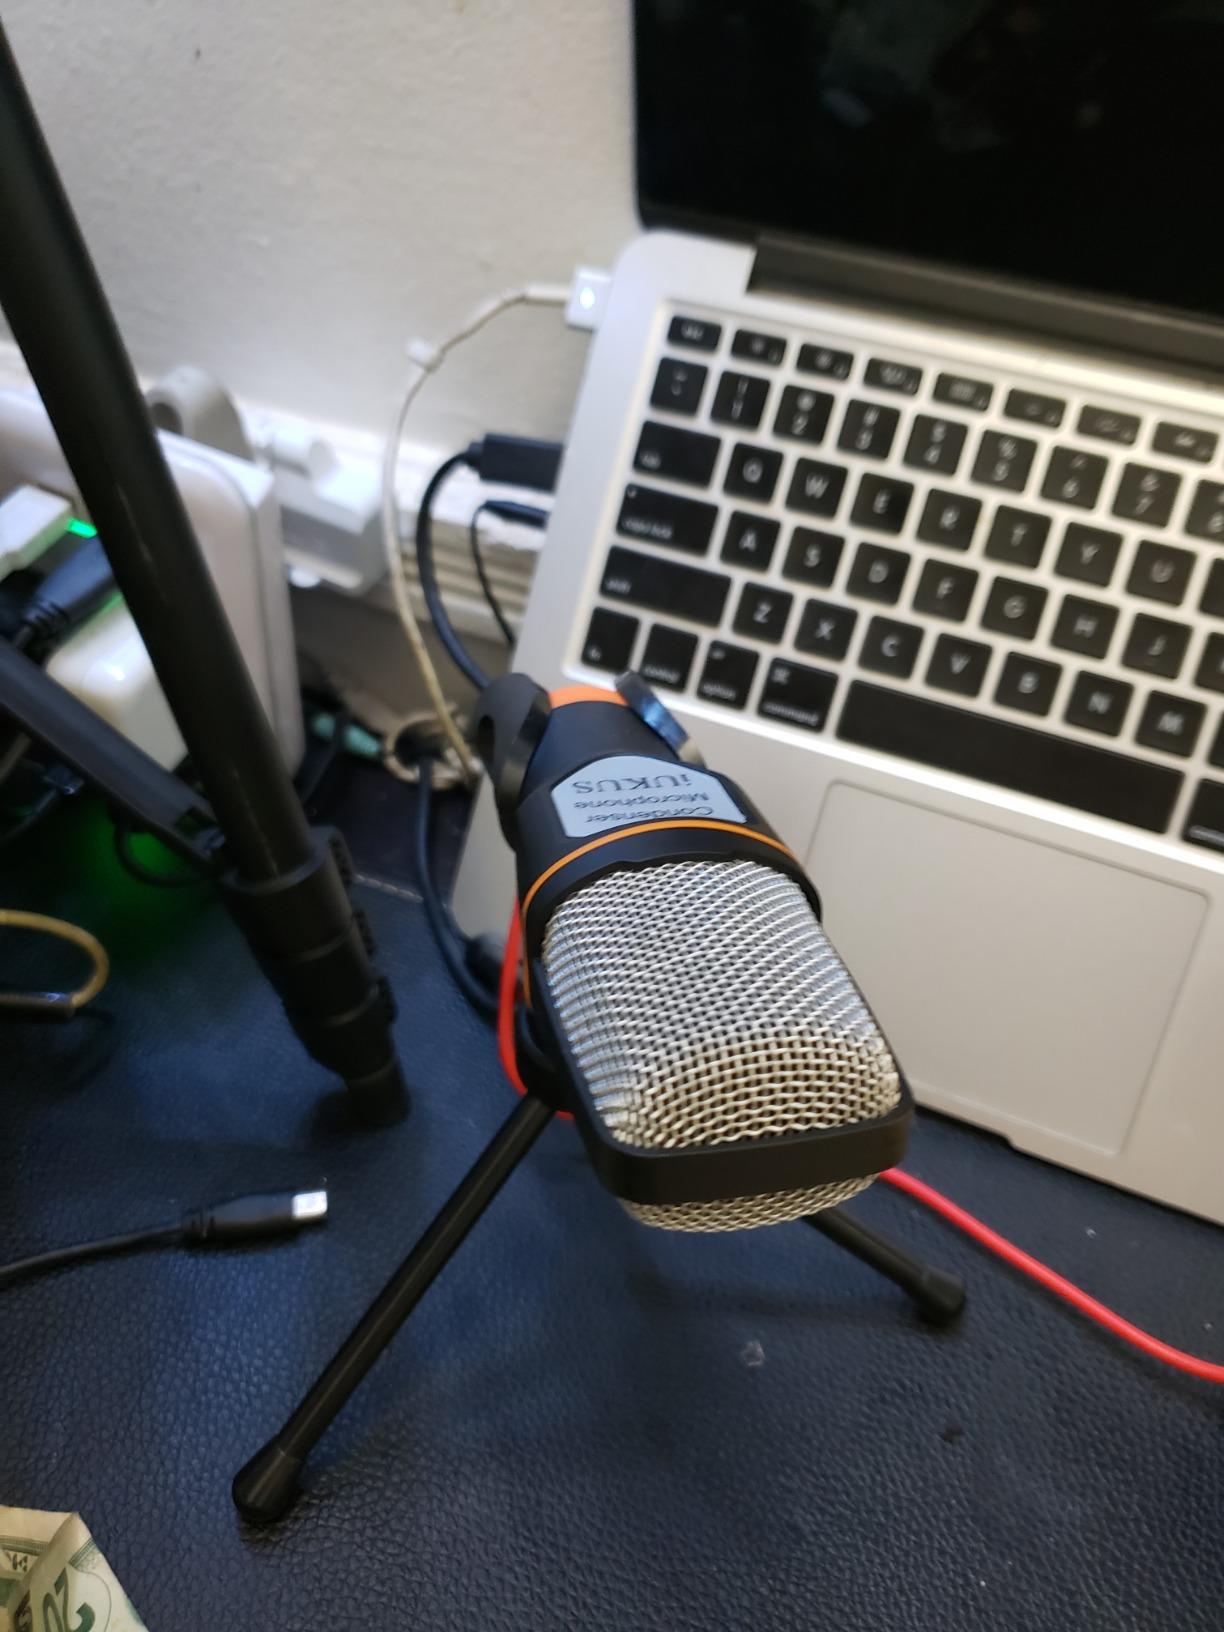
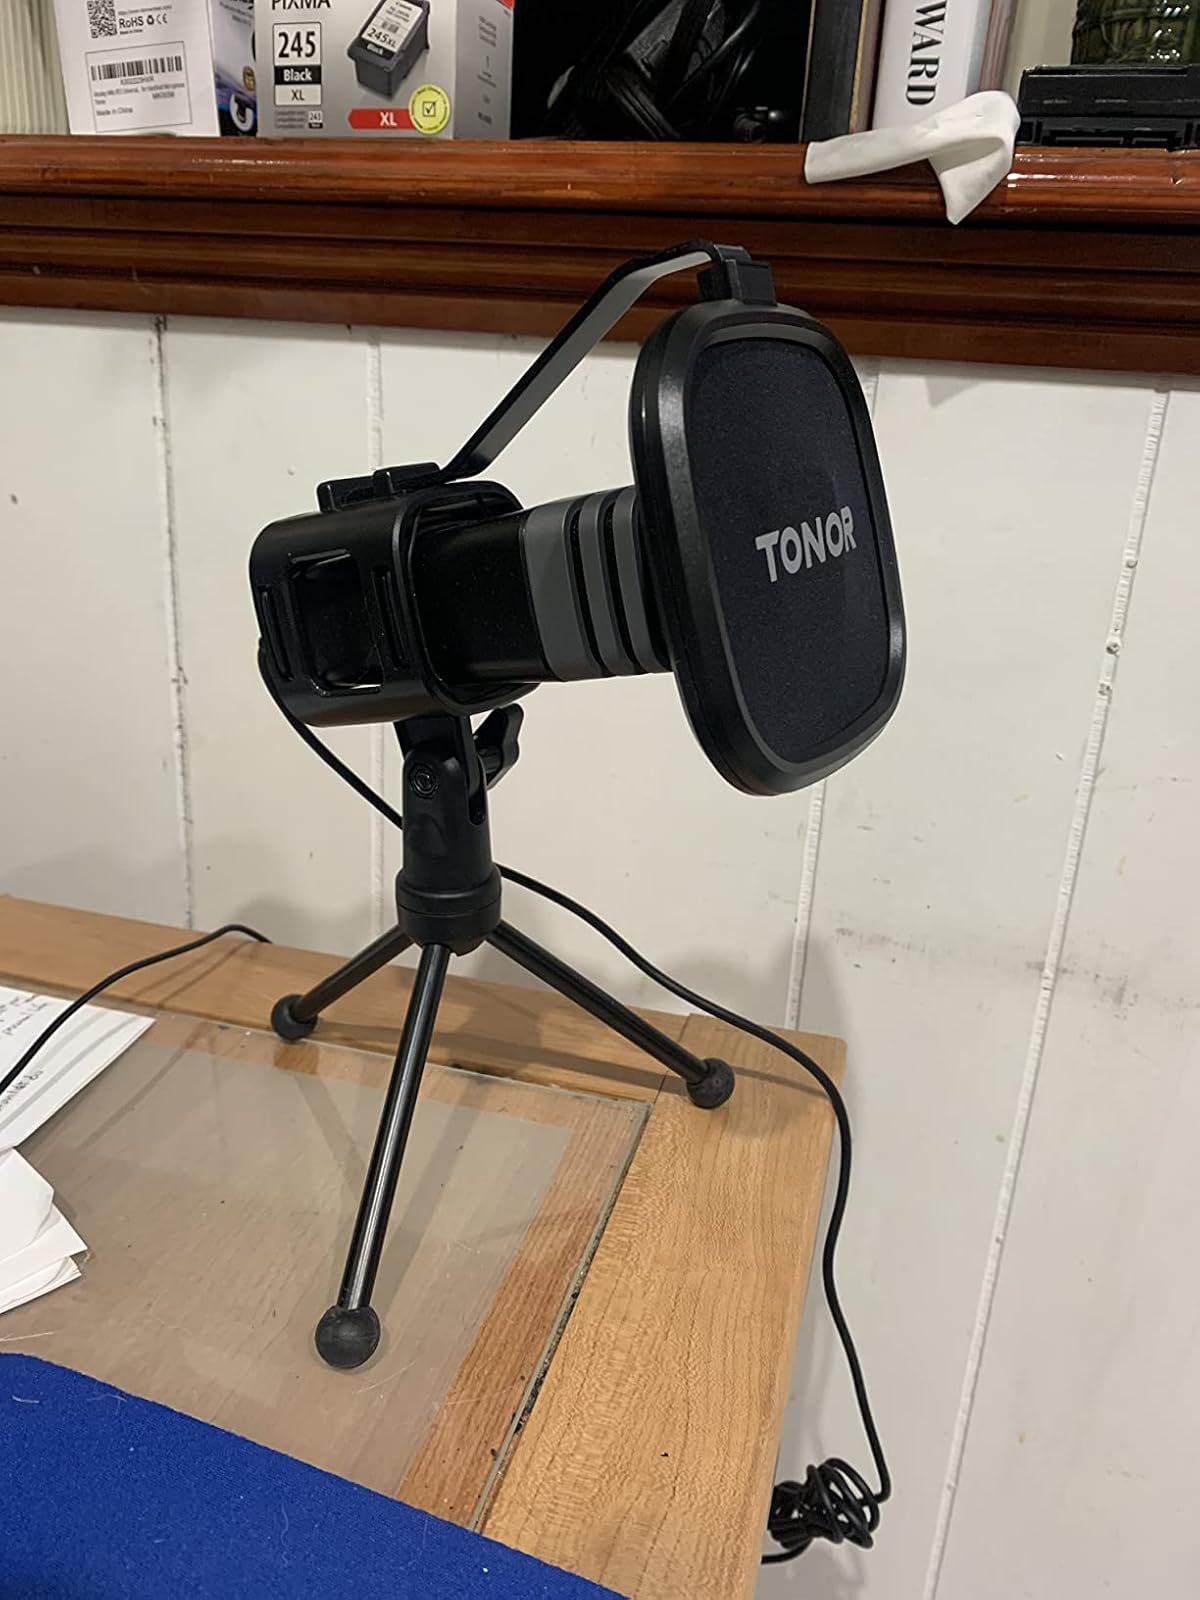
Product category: microphone
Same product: no